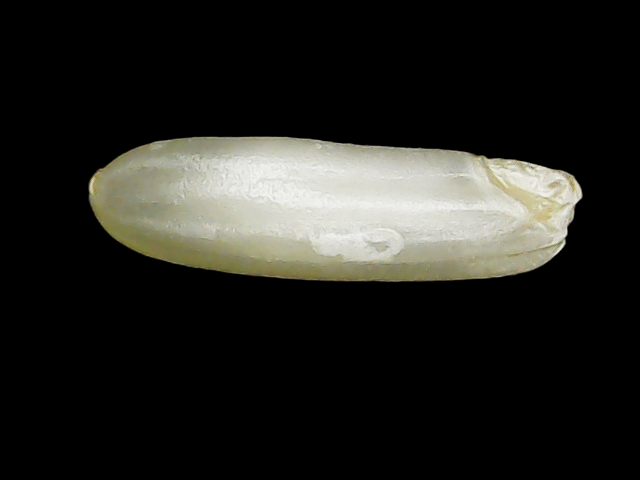
Rice variety: Binadhan24